Roman Catholic Diocese of Santos

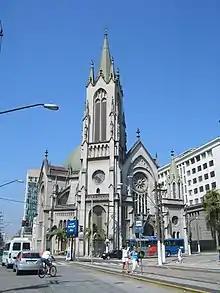
Cathedral of Our Lady of the Rosary

The Roman Catholic Diocese of Santos is a diocese located in the city of Santos in the ecclesiastical province of São Paulo in Brazil.